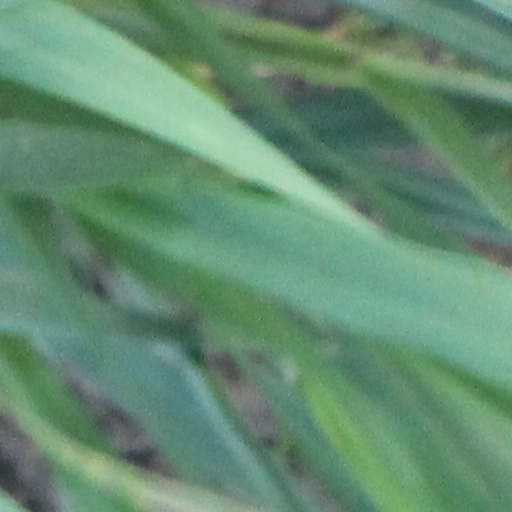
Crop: wheat